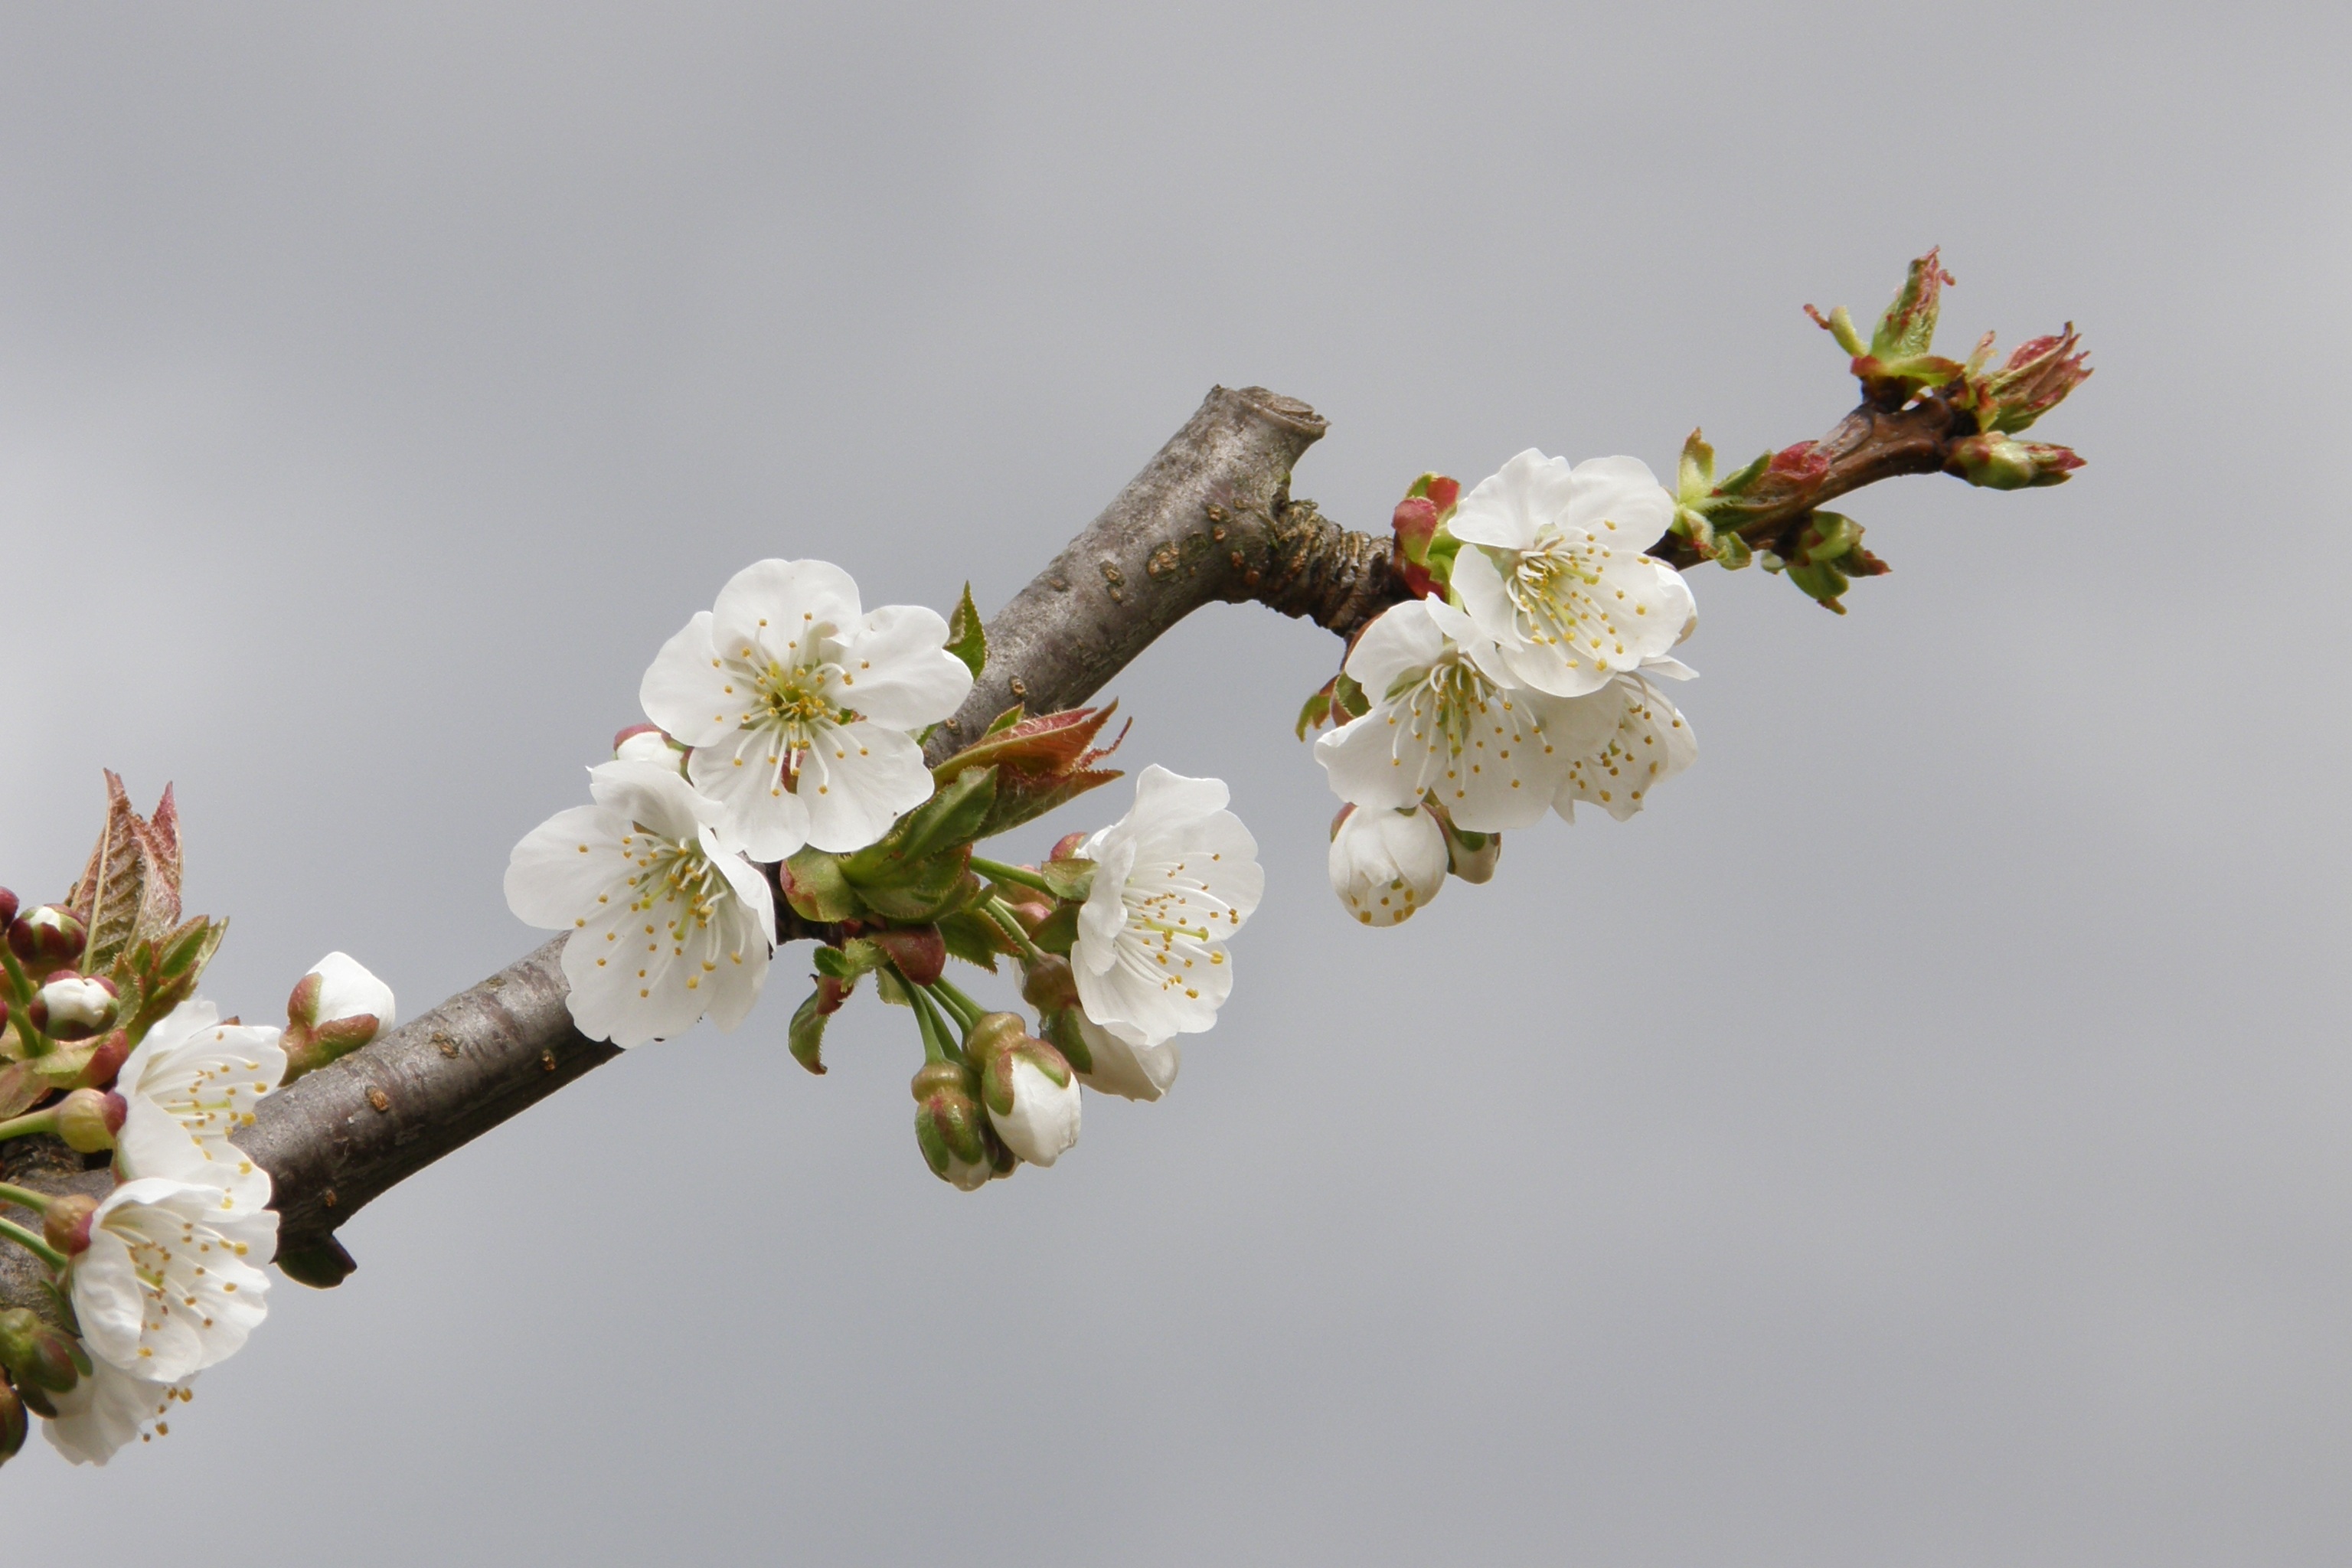
branch, blossom, plant, fruit, flower, food, spring, produce, flora, cherry blossom, twig, close up, apple tree, macro photography, apple blossom, flowering plant, apple branch, land plant